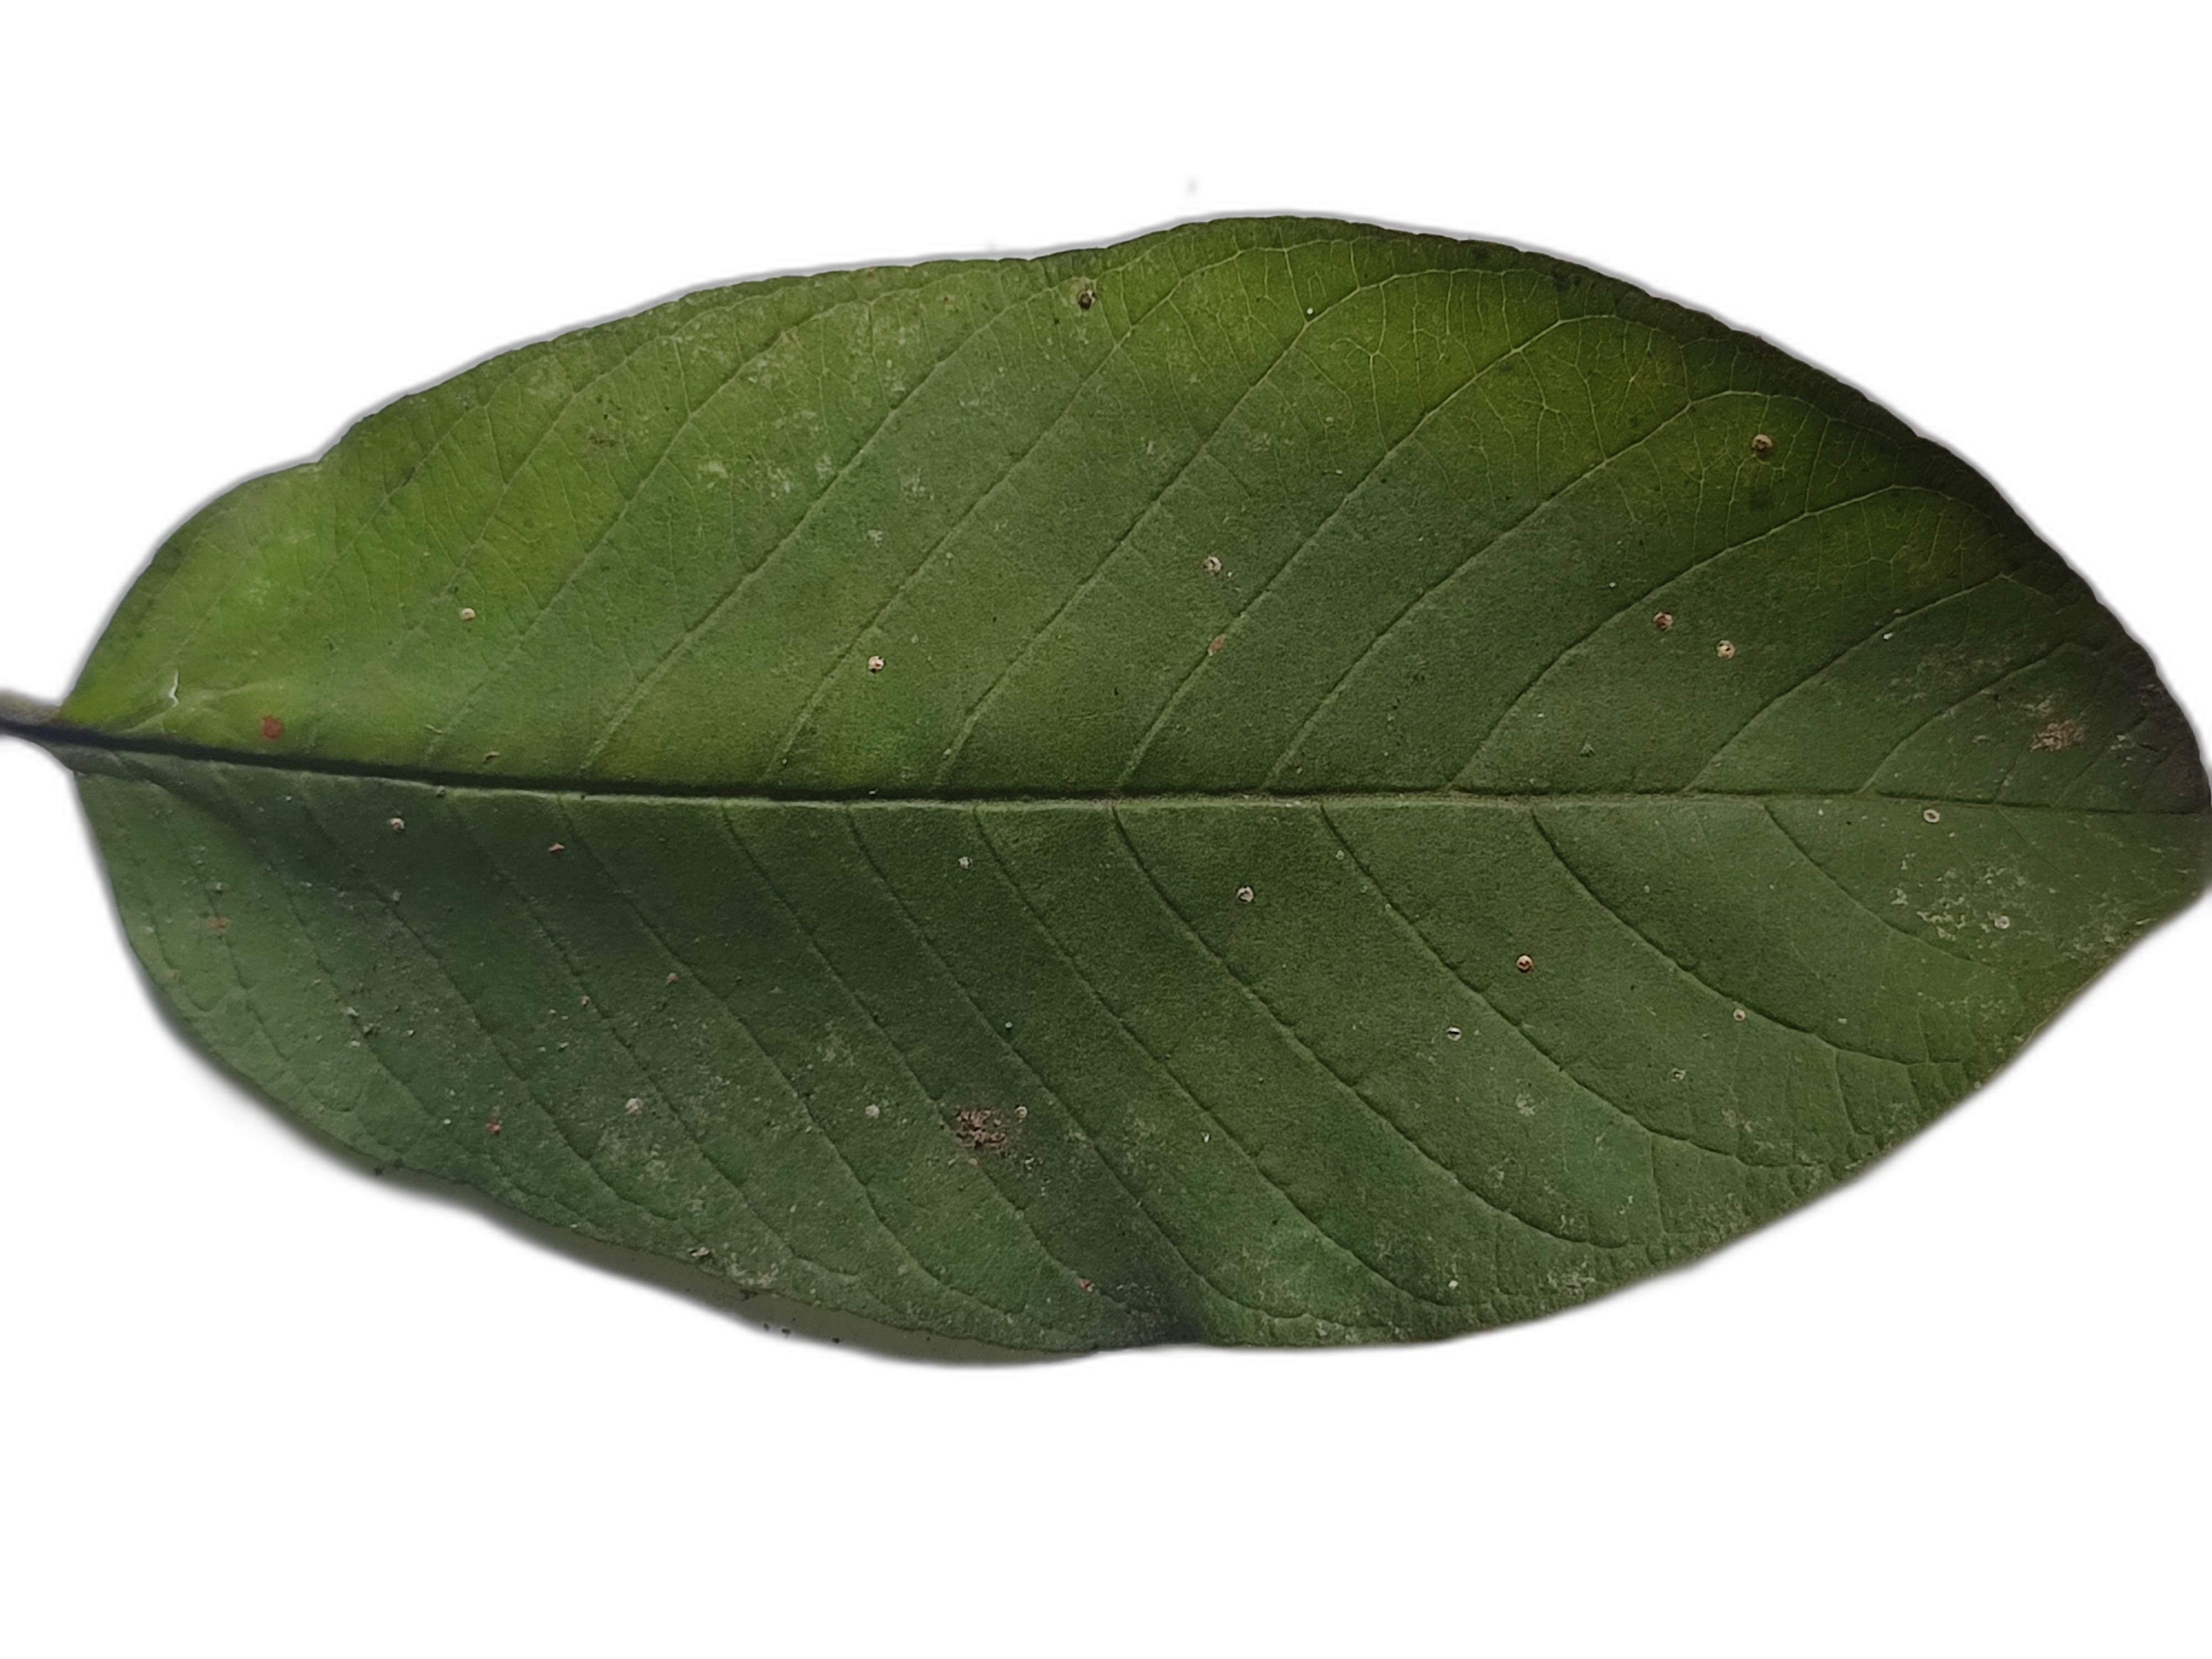
Plant part: leaf
Disease: Healthy